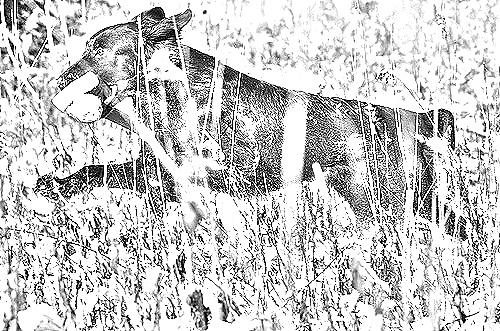
Portrait style: Sketch Portrait